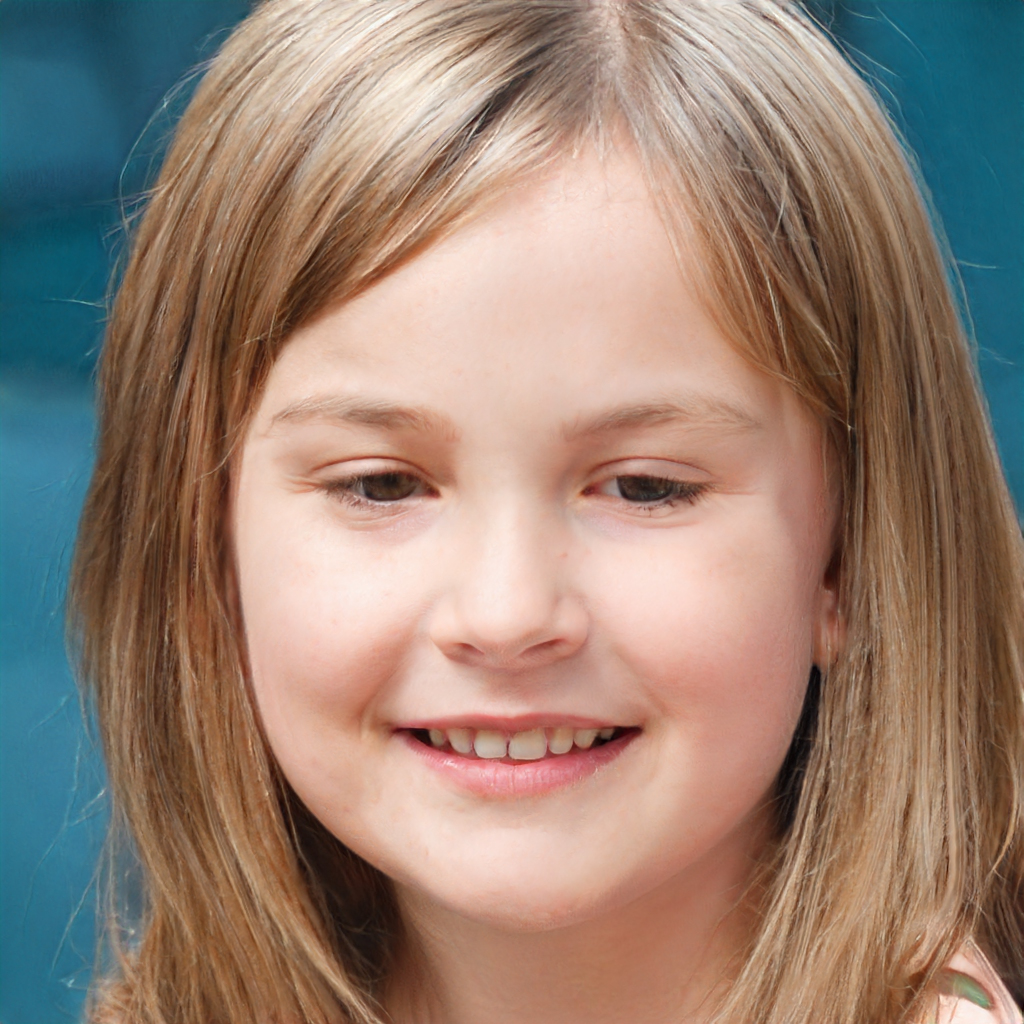
Gender: Female